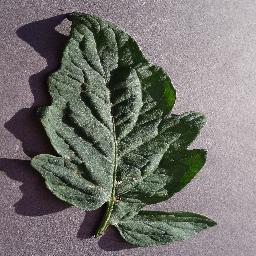
Label: Tomato___Target_Spot